Afevork Ghevre Jesus

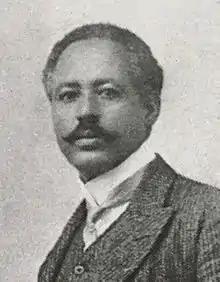
Afäwarq in 1900

Afäwarq Gäbrä Iyäsus (spelled in or Āfeworq Gebre Īyesūs; spelled in English Afewark Gebre Iyasus; 10 July 1868 – 25 September 1947) was an Ethiopian writer, who wrote the first novel in Amharic, "Ləbb Wälläd Tarik" (A Heart [better “Intellect”]-born Story), (Italian: "Libb Wolled Tarik"). Bahru Zewde writes, "Few people before or after him have demonstrated such superb mastery of the Amharic language. Few have ventured with such ingenuity into the hidden recesses of that language to come out with a wealth of vocabulary and idiom one scarcely thought the language possessed. Afäwarq is nonetheless a controversial figure for having supported the Italians during both the First and Second Italo-Ethiopian Wars.